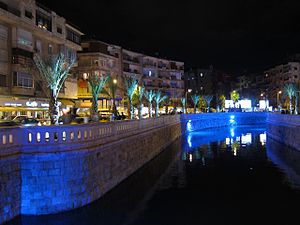
Aleppo / Galleri
Aleppo er en by i provinsen af samme navn i det nordlige Syrien. Aleppo havde før borgerkrigen ca. 2.100.000 indbyggere, men anslås efter borkrigen til at have omkring 1.850.000 indbyggere.